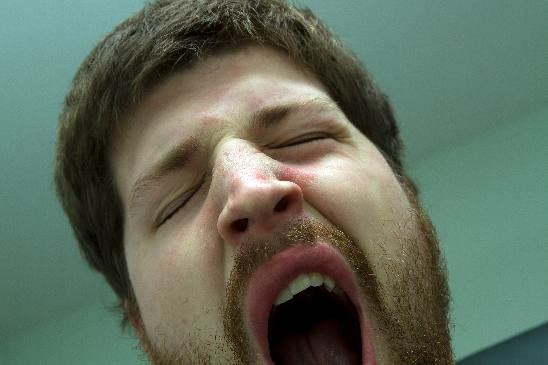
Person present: Yes